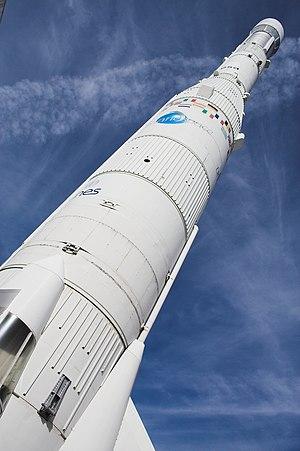
Cet article porte sur les évènements survenus en décembre 1979.
Première transfusion utilisant du sang synthétique.